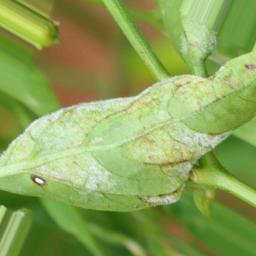
Label: powdery mildew